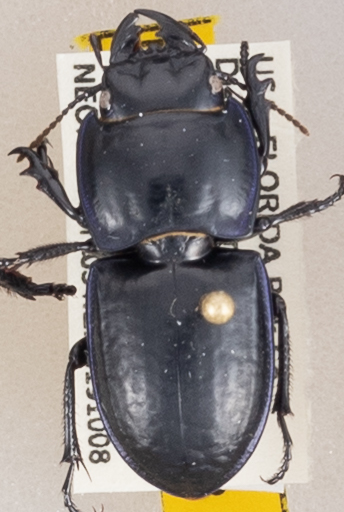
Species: Pasimachus sublaevis
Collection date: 2019-10-08
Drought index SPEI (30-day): -2.09
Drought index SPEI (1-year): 0.184
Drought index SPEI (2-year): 0.8